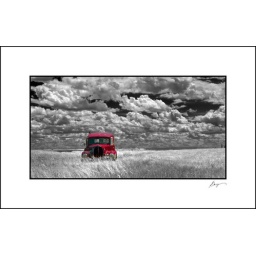
Old truck in the field I gave a new color